Vertebrate Paleontology and Evolution

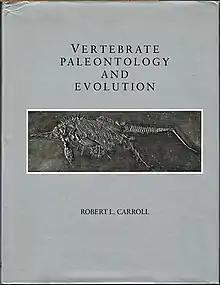
First edition

Vertebrate Paleontology and Evolution is an advanced textbook on vertebrate paleontology by Robert L. Carroll, published in 1988 by WH Freeman. It provides a very detailed technical account of various groups of living and fossil vertebrates.